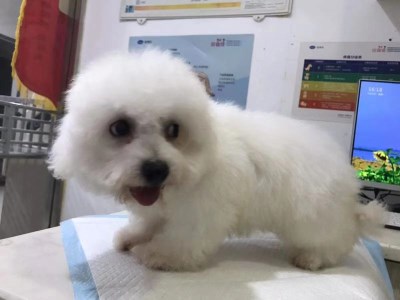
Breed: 3083-n000117-Bichon_Frise